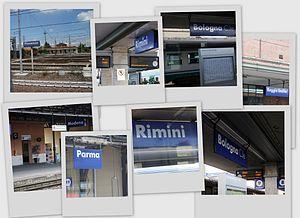
Principales gares de l'axe ferroviaire de l'Émilie-Romagne
L’Émilie-Romagne est une des régions d'Italie, basée sur deux régions historiques : l'Émilie et la Romagne. Peuplée de 4,4 millions d'habitants pour une superficie de 22 446 km², elle est située dans l'Italie du Nord et sa capitale est Bologne.